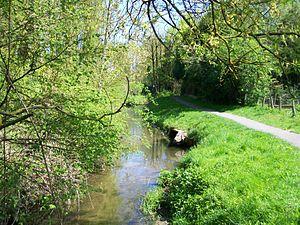
L'Aunette à Villevert, faubourg de Senlis, où un parc a été aménagé le long de son parcours.
L'Aunette est une rivière française, affluent de la Nonette en rive droite, donc un sous-affluent de la Seine par l'Oise. Elle coule dans le département de l'Oise en ancienne région Picardie donc en nouvelle région des Hauts-de-France.
Senlis est une commune française, sous-préfecture du département de l'Oise, en région Hauts-de-France. Elle se situe sur la Nonette, entre les forêts de Chantilly et d'Ermenonville au sud, et d'Halatte au nord, à quarante kilomètres au nord de Paris. Ses habitants sont appelés les Senlisiens.